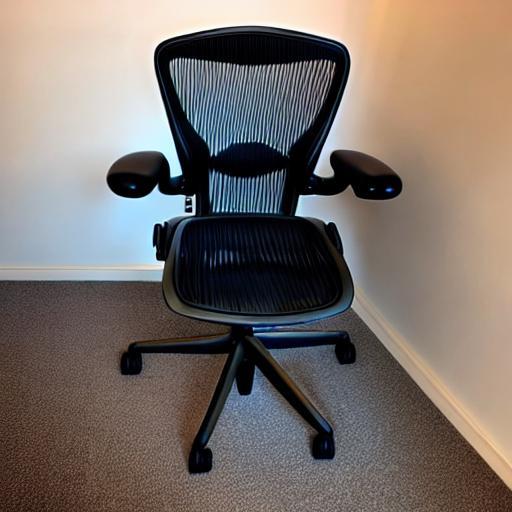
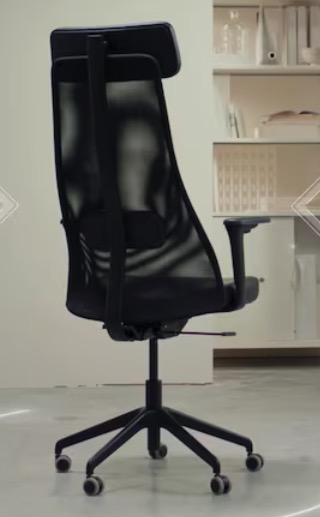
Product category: items_chair
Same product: no